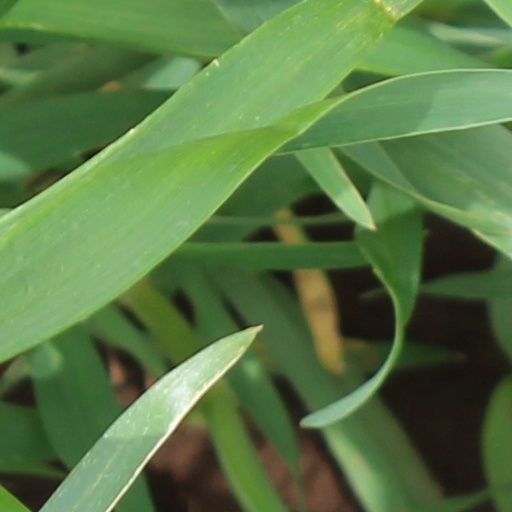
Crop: wheat